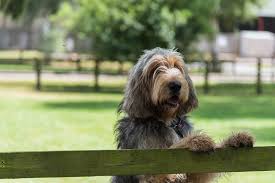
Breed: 217-n000014-otterhound